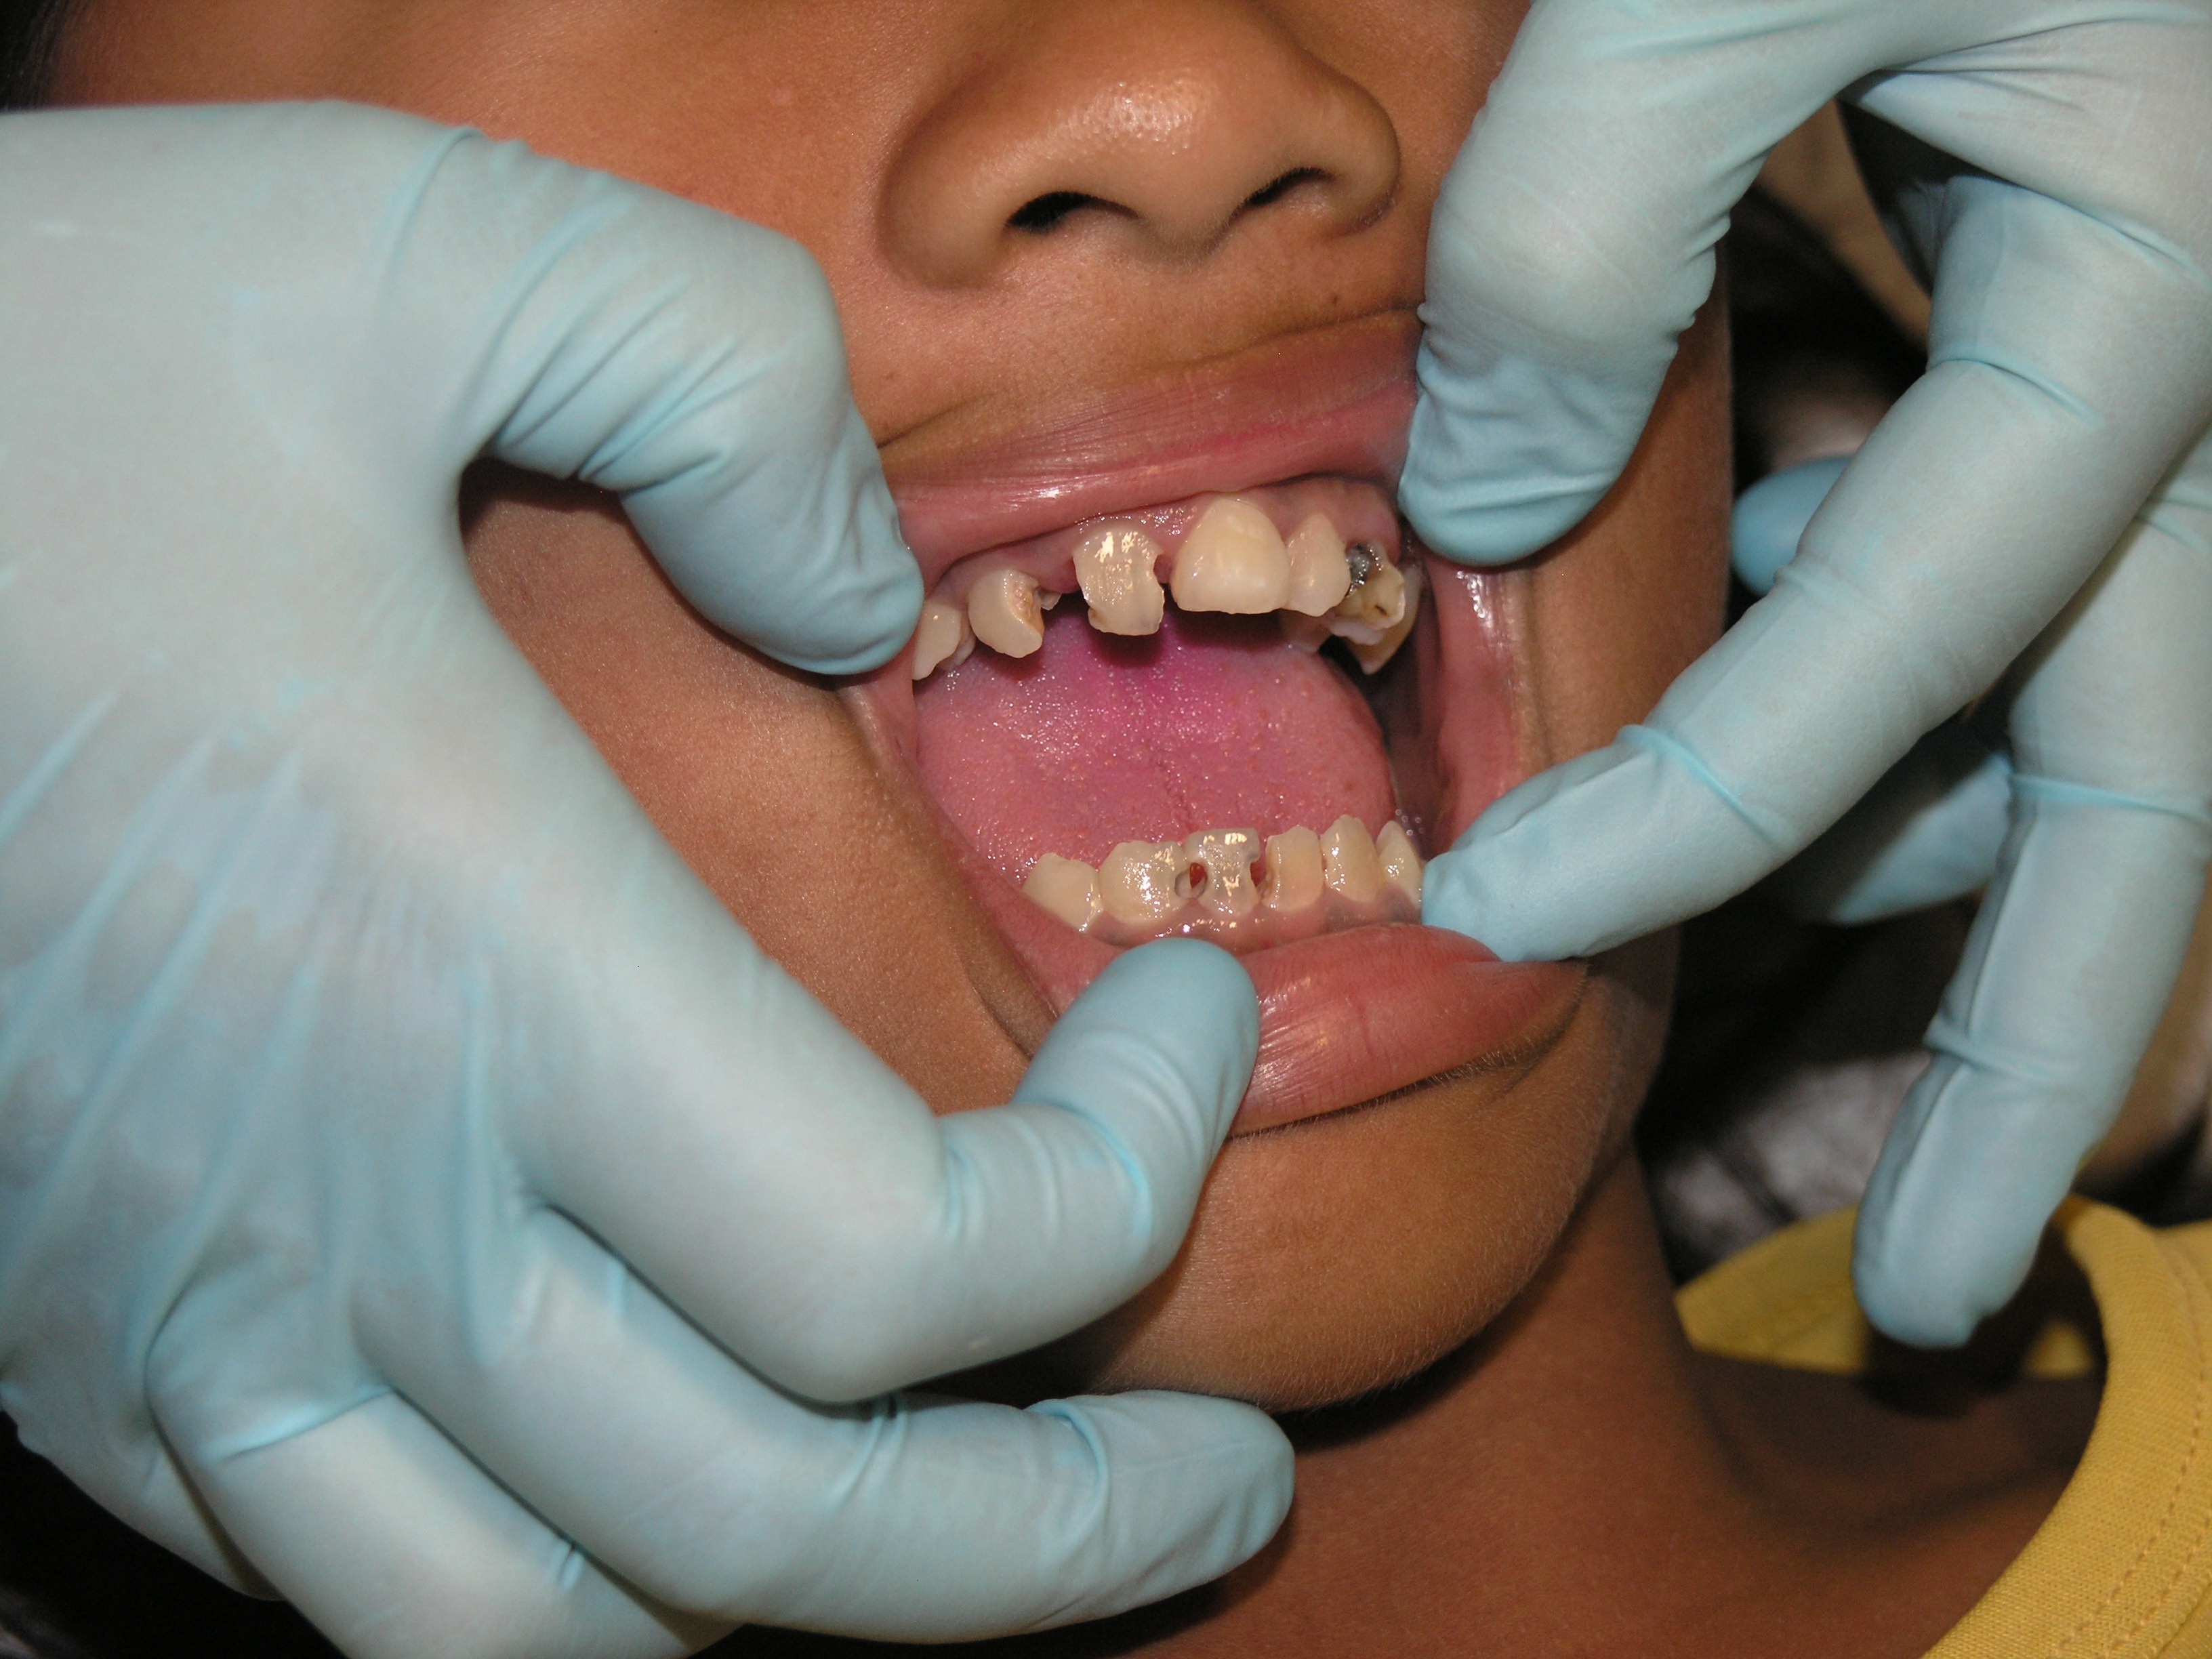
hand, person, leg, finger, child, mouth, human body, infant, skin, organ, tooth, interaction, toothache, sense, bad teeth, dental treatment